1998 FA Cup final

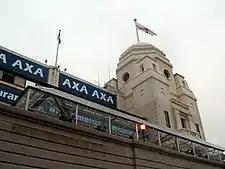
The final was held at Wembley Stadium, where both sides had faced each other twice before in the competition.

The 1998 final marked the third meeting between Arsenal and Newcastle United in Cup final history. Newcastle were victorious on both occasions: the first match in 1932 ended 2–1 in their favour, while the second, staged twenty years later, was settled by a single goal by George Robledo. The recent head-to-head record between the clubs was vastly different. In Dalglish's first full season at Newcastle, his team struggled for consistency and spent much of the Premier League campaign hovering in mid-table. They lost both matches against Arsenal, 1–0 at home in December 1997 and 3–0 away in April 1998. It marked a turnaround in fortune as Newcastle for the past two seasons had competed intensely with Manchester United for the league title. Arsenal on the other hand hit their stride in the final months of the season. The team, managed by Arsène Wenger, had made up a sizeable gap on Manchester United to win the title. In doing so, Wenger became the first non-British manager to win the league championship in England.